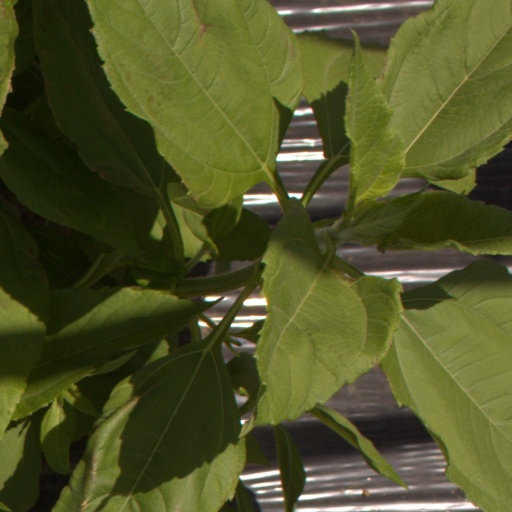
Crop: Jerusalem artichoke